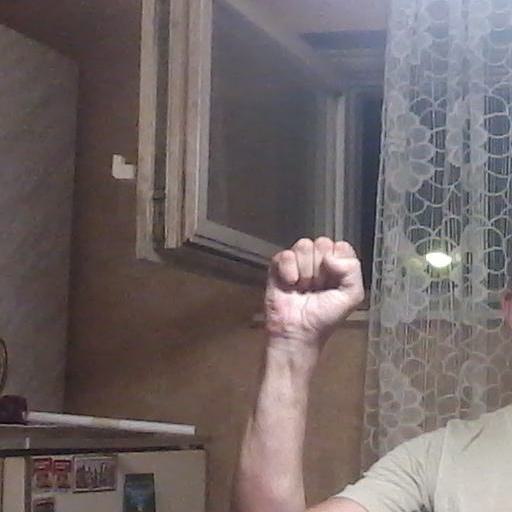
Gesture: fist